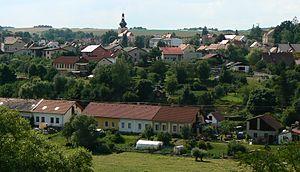
Kladruby est une ville du district de Tachov, dans la région de Plzeň, en Tchéquie. Sa population s'élevait à 1 587 habitants en 2018.